Gertrude Harding

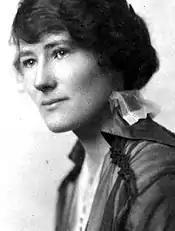

Gertrude Menzies Harding (1889-1977) was a suffragette born on a farm in rural Canada. She migrated to London, England in 1912. Once there she quickly joined militant suffragette movement, being one of only a handful of Canadian women to do so. Harding was known as one of the highest-ranking and longest-lasting members of the Women's Social and Political Union.